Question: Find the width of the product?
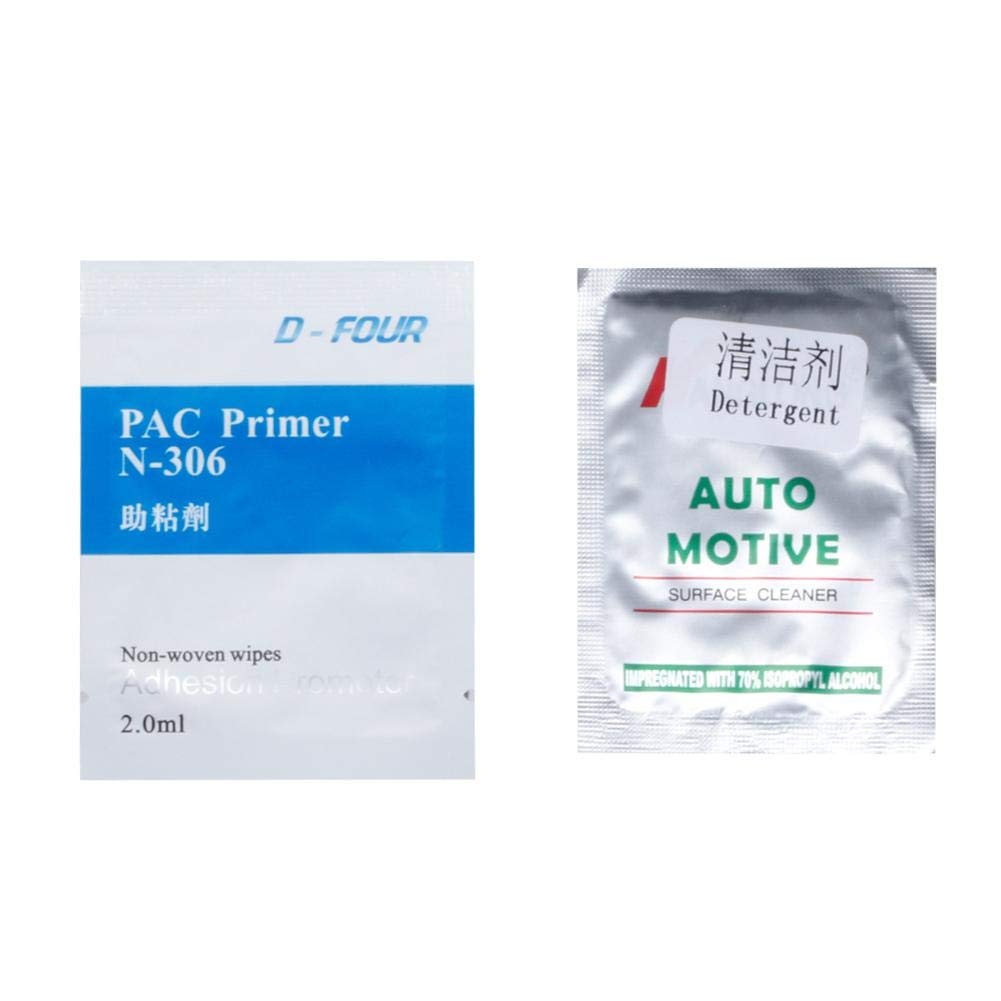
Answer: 2.0 centimetre